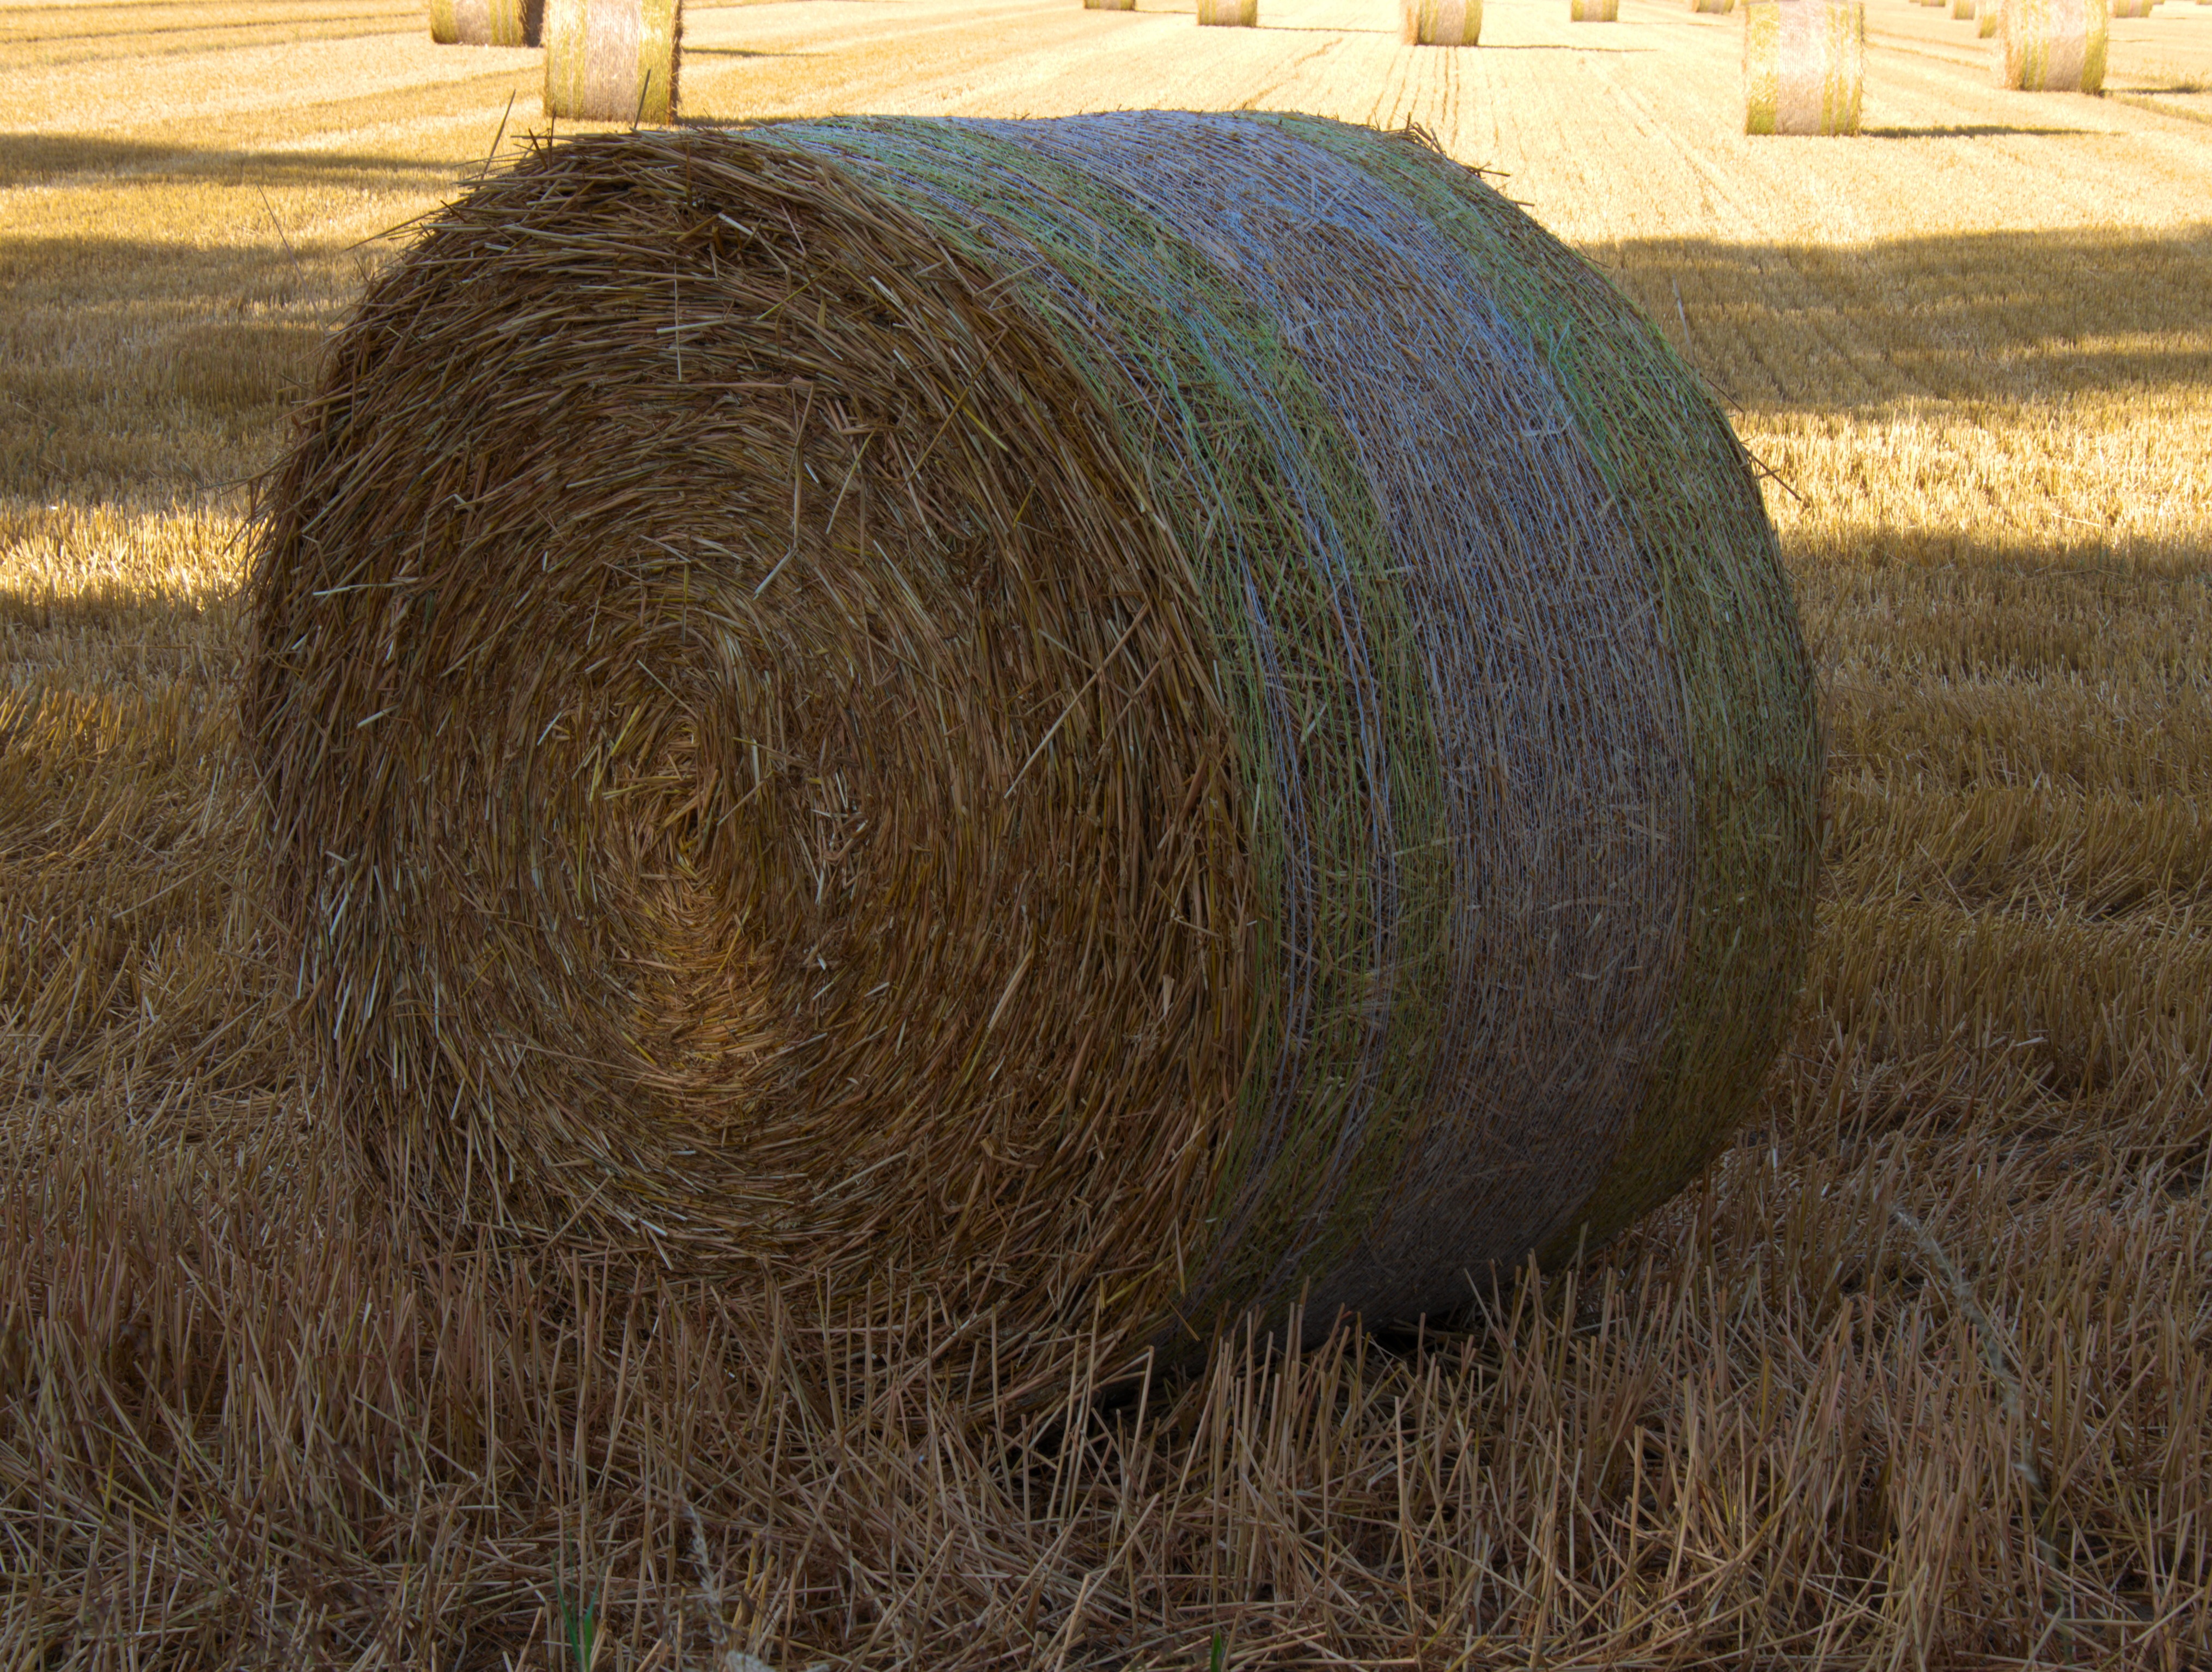
grass, plant, hay, bale, field, trunk, crop, soil, agriculture, straw, man made object, grass family